Active EMI reduction

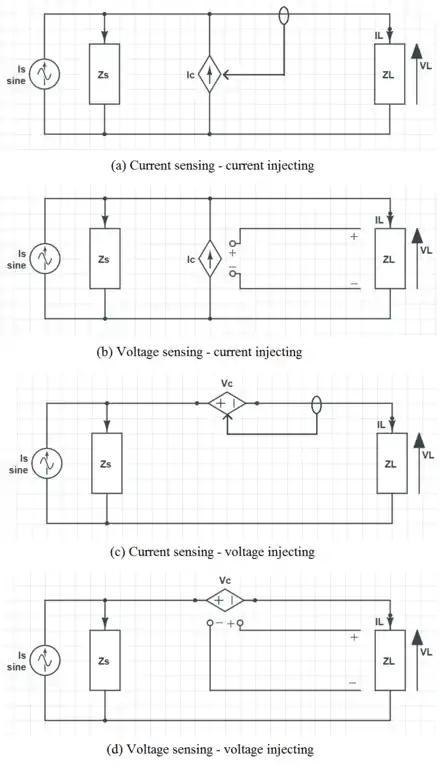
Fig. 2: Schematics of the possible configurations for feedback topology.

To assess the performances and the effectiveness of the filter, the Insertion loss (IL) can be evaluated in each case. The IL, expressed in dB, represents the achievable noise attenuation and it is defined as: